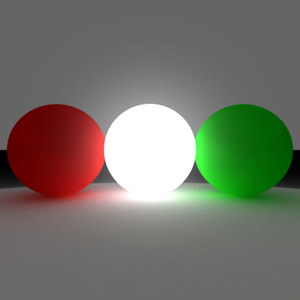
Le path tracing est une technique de lancer de rayon, utilisée pour déterminer l'illumination globale d'une scène 3D, pouvant aller jusqu'à générer l'image finale par une constitution progressive. L'image n'est d'abord qu'un brouillard de pixels qui s'affine progressivement jusqu'à être débarrassée presque complètement de son « grain ».